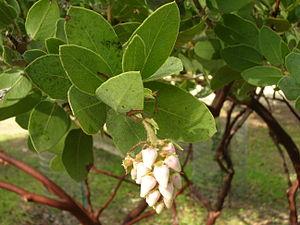
Arctostaphylos catalinae est une espèce de plantes de la famille des Éricacées.